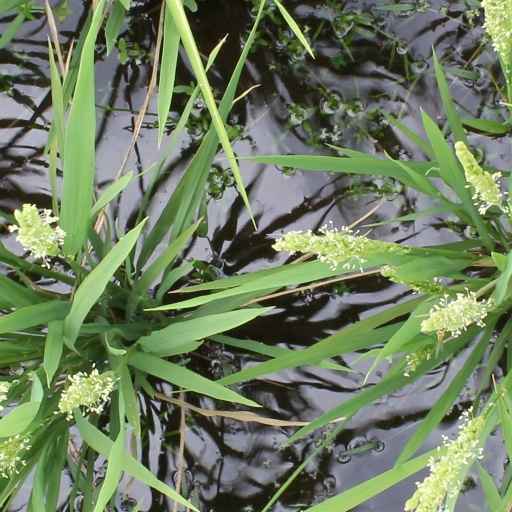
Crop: rice